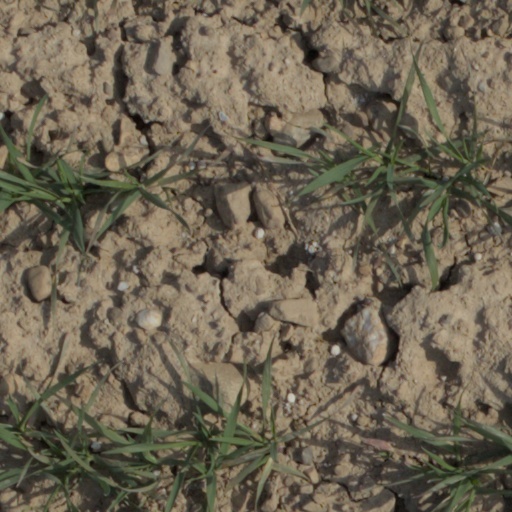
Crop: wheat